Music of West Bengal

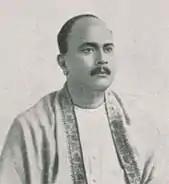
Atulprasad Sen.

Atulprasadi or the Songs of Atulprasad Sen (1871–1934), one of the major lyricist and composers of early-modern period, is also widely popular in Paschimbanga. Atul Prasad is credited with introducing the "Thumri" style in Bengali music. His songs centred on three broad subjects – patriotism, devotion and love.